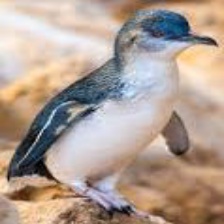
Species: FAIRY PENGUIN
Scientific name: EUDYPTULA MINOR
ImageNet parent category: king_penguin